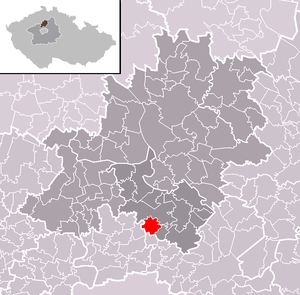
Kojetice est une commune du district de Mělník, dans la région de Bohême-Centrale, en République tchèque. Sa population s'élevait à 807 habitants en 2020.